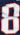
Number: 8